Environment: real
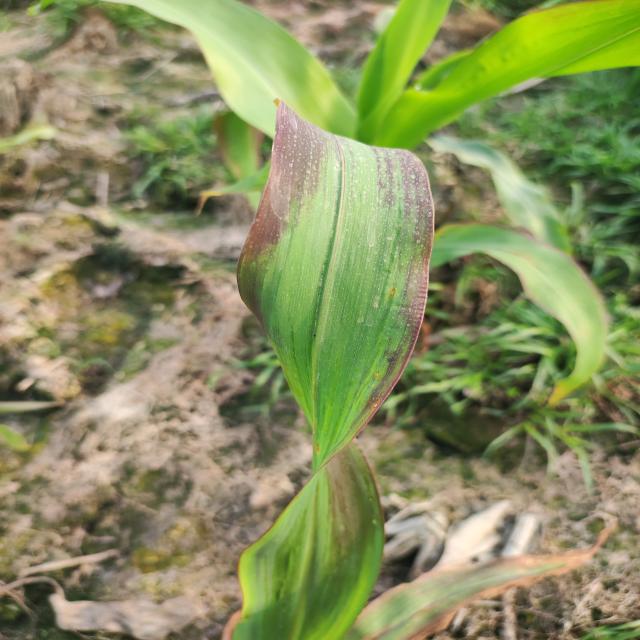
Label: phosphorus_deficiency